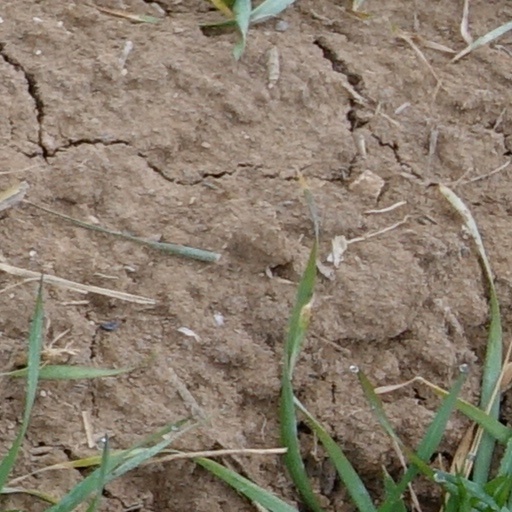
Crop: wheat